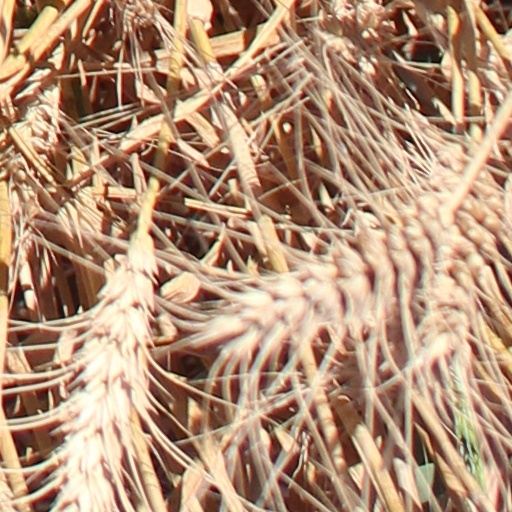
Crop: wheat